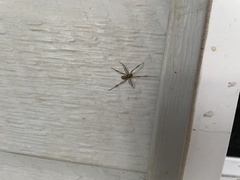
Species: Lactrodectus_hesperus